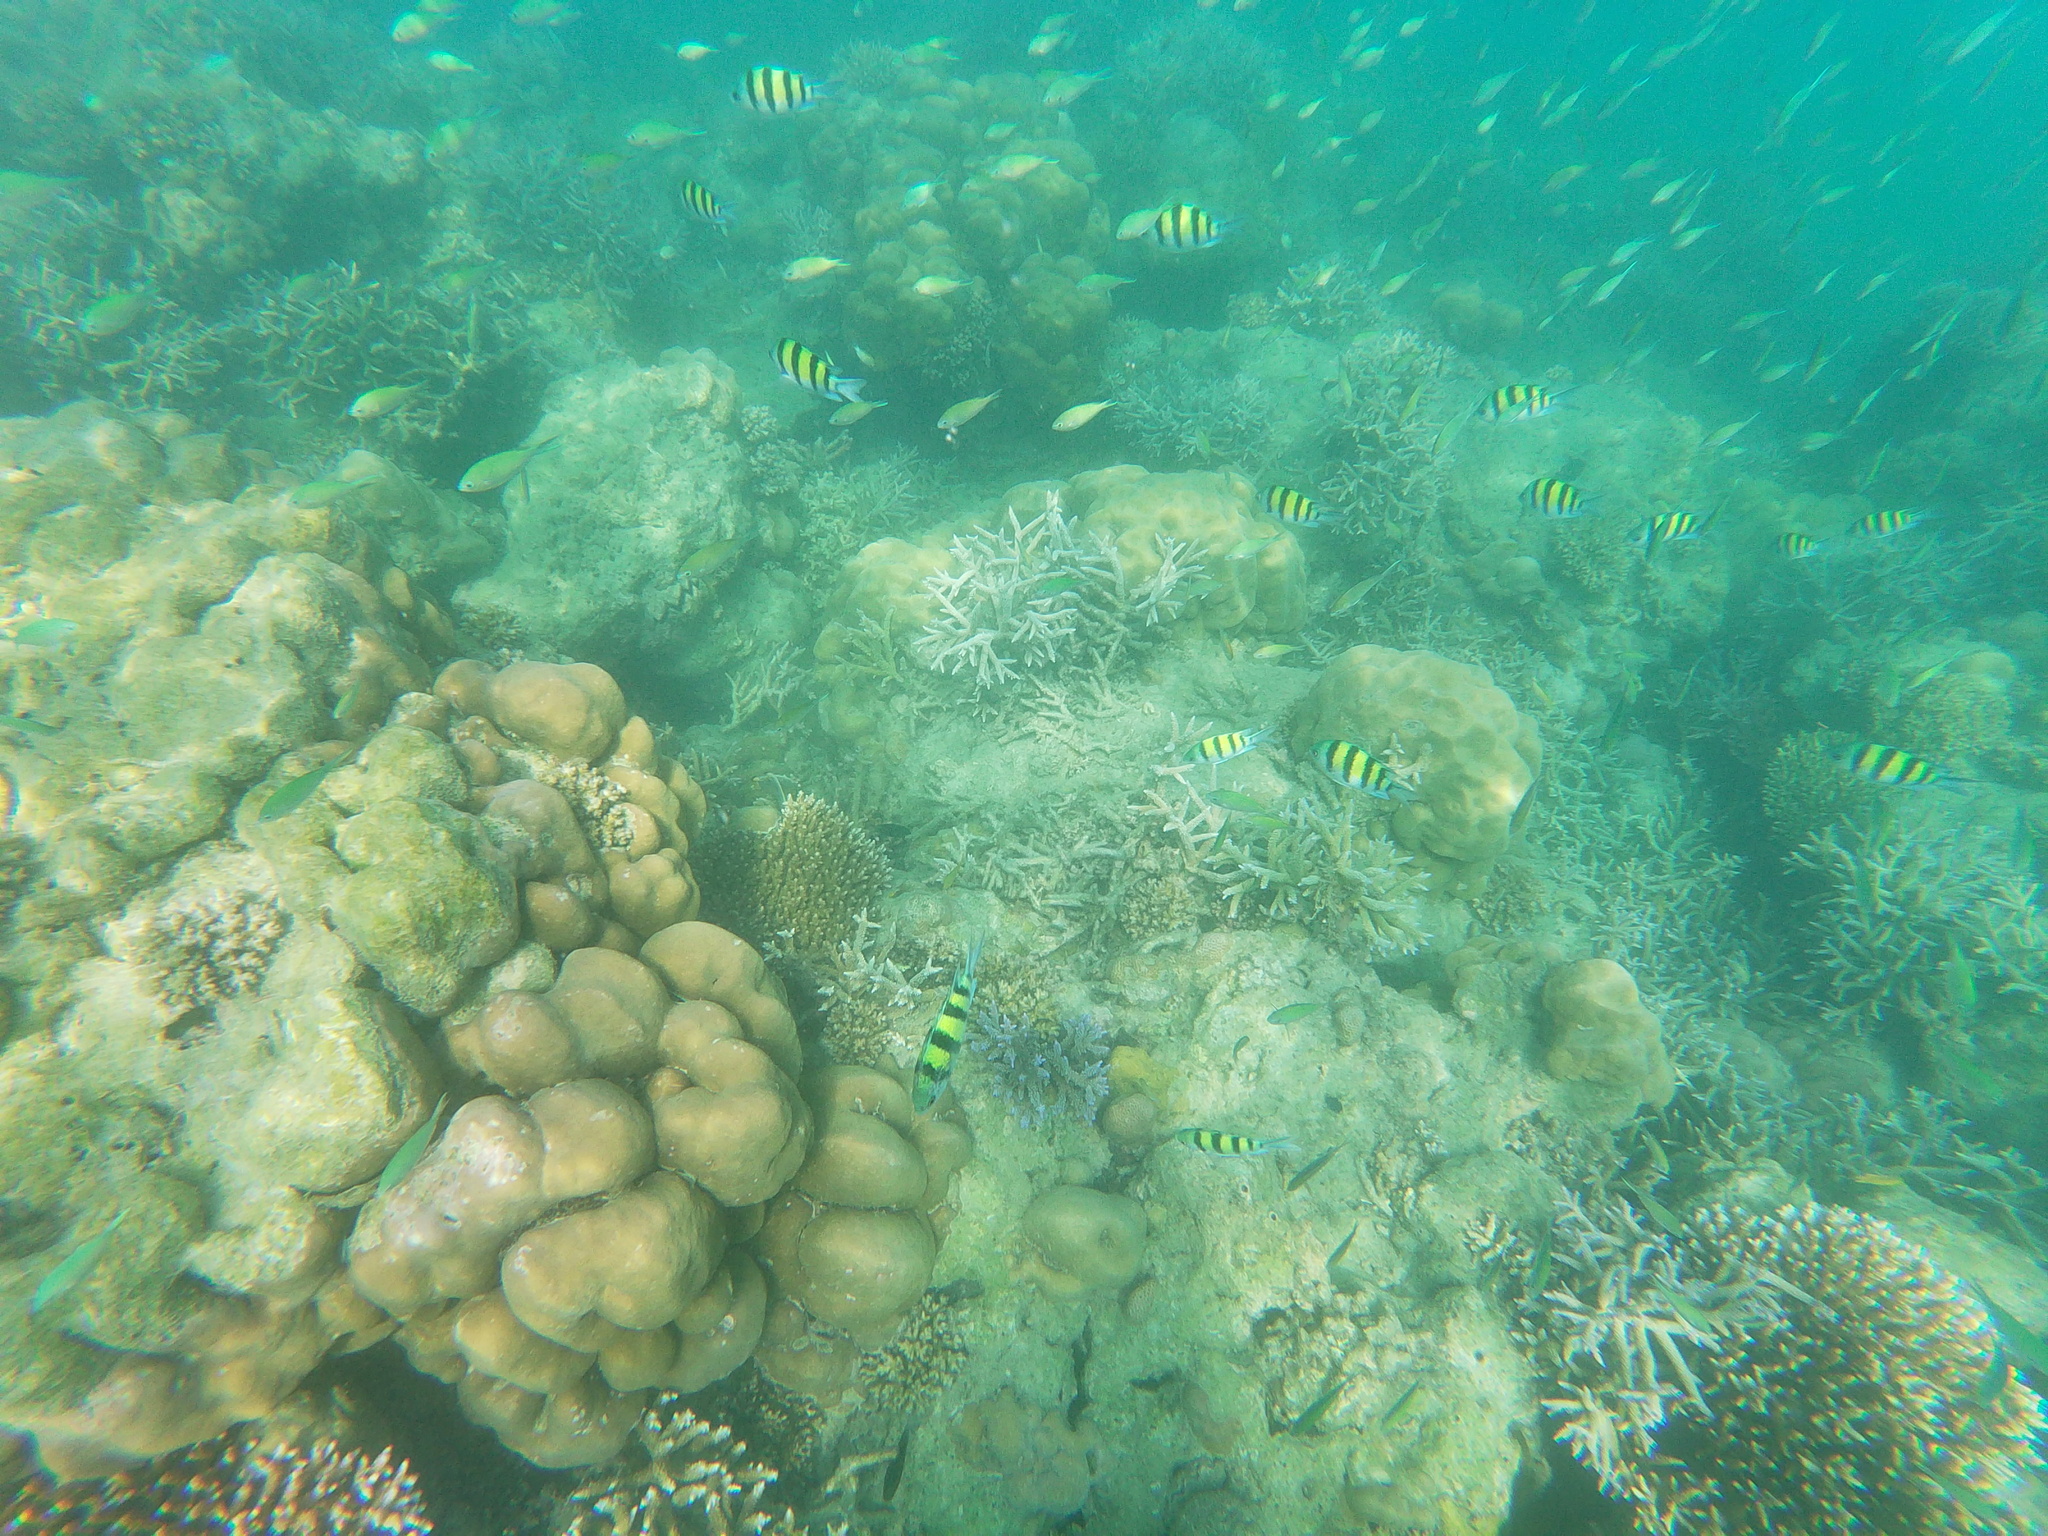
Chromis viridis (Blue-green Chromis)